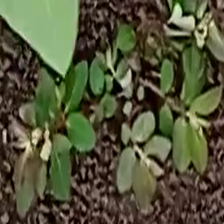
Weed species: Choti_dudhi_(Euphorbia_hirta)